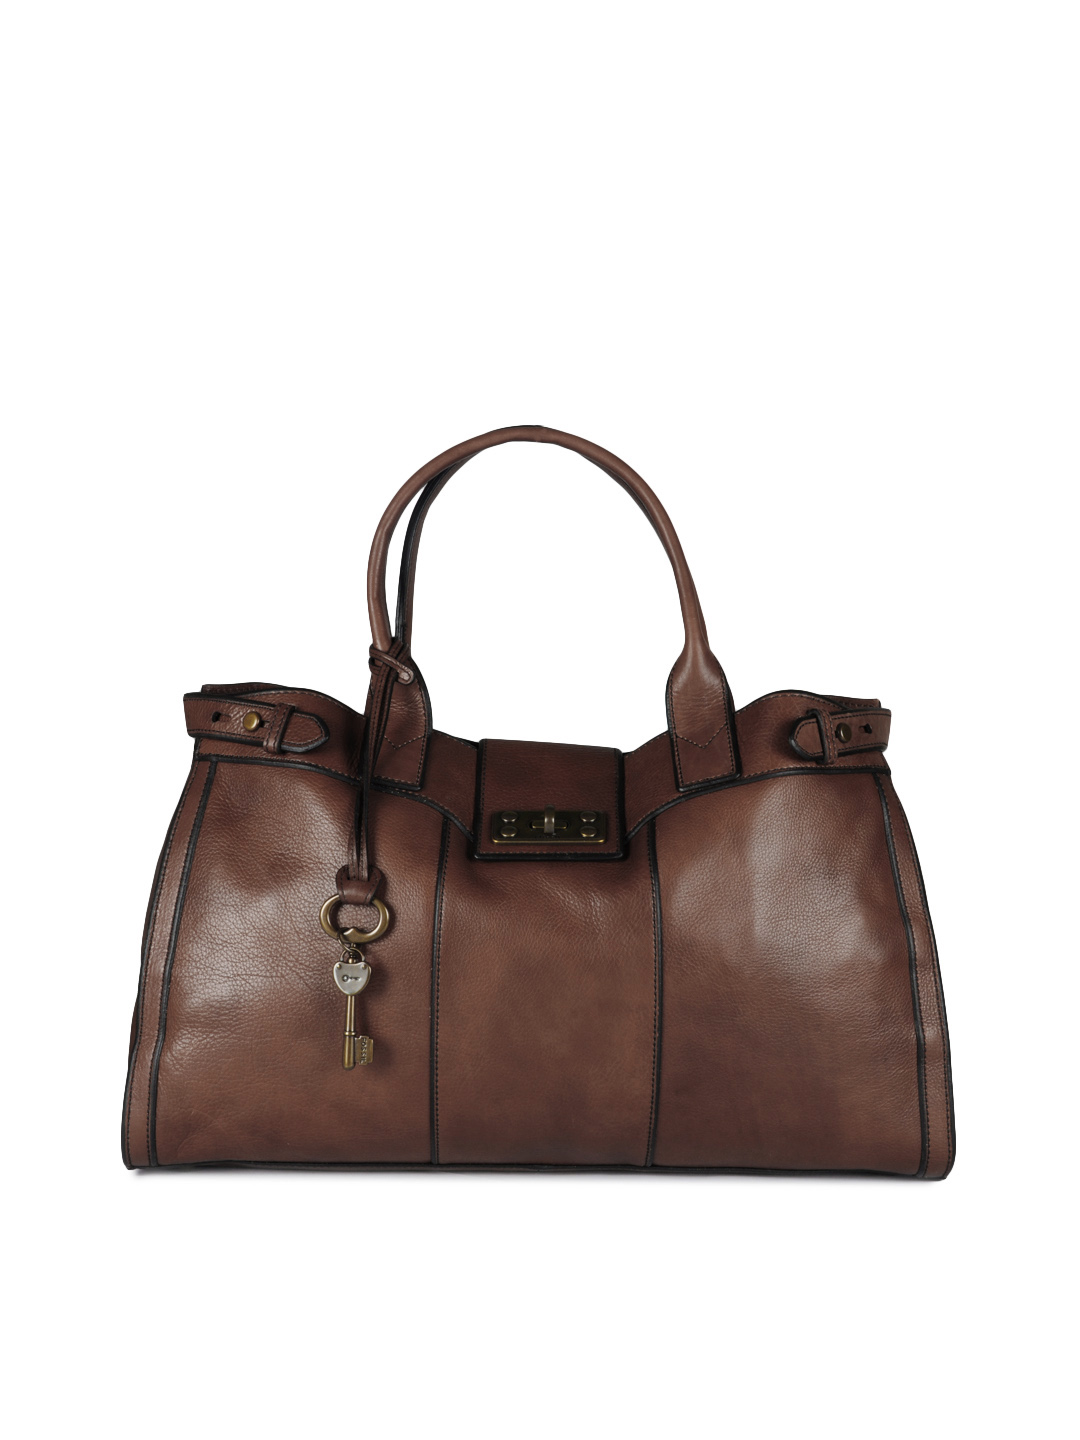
Fossil Women Brown Handbag
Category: Accessories / Bags / Handbags
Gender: Women
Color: Brown
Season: Winter 2016
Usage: Casual